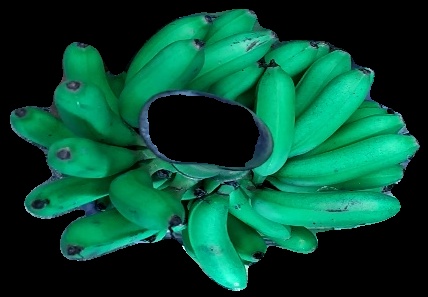
Variety: rasbale
Grade: grade1